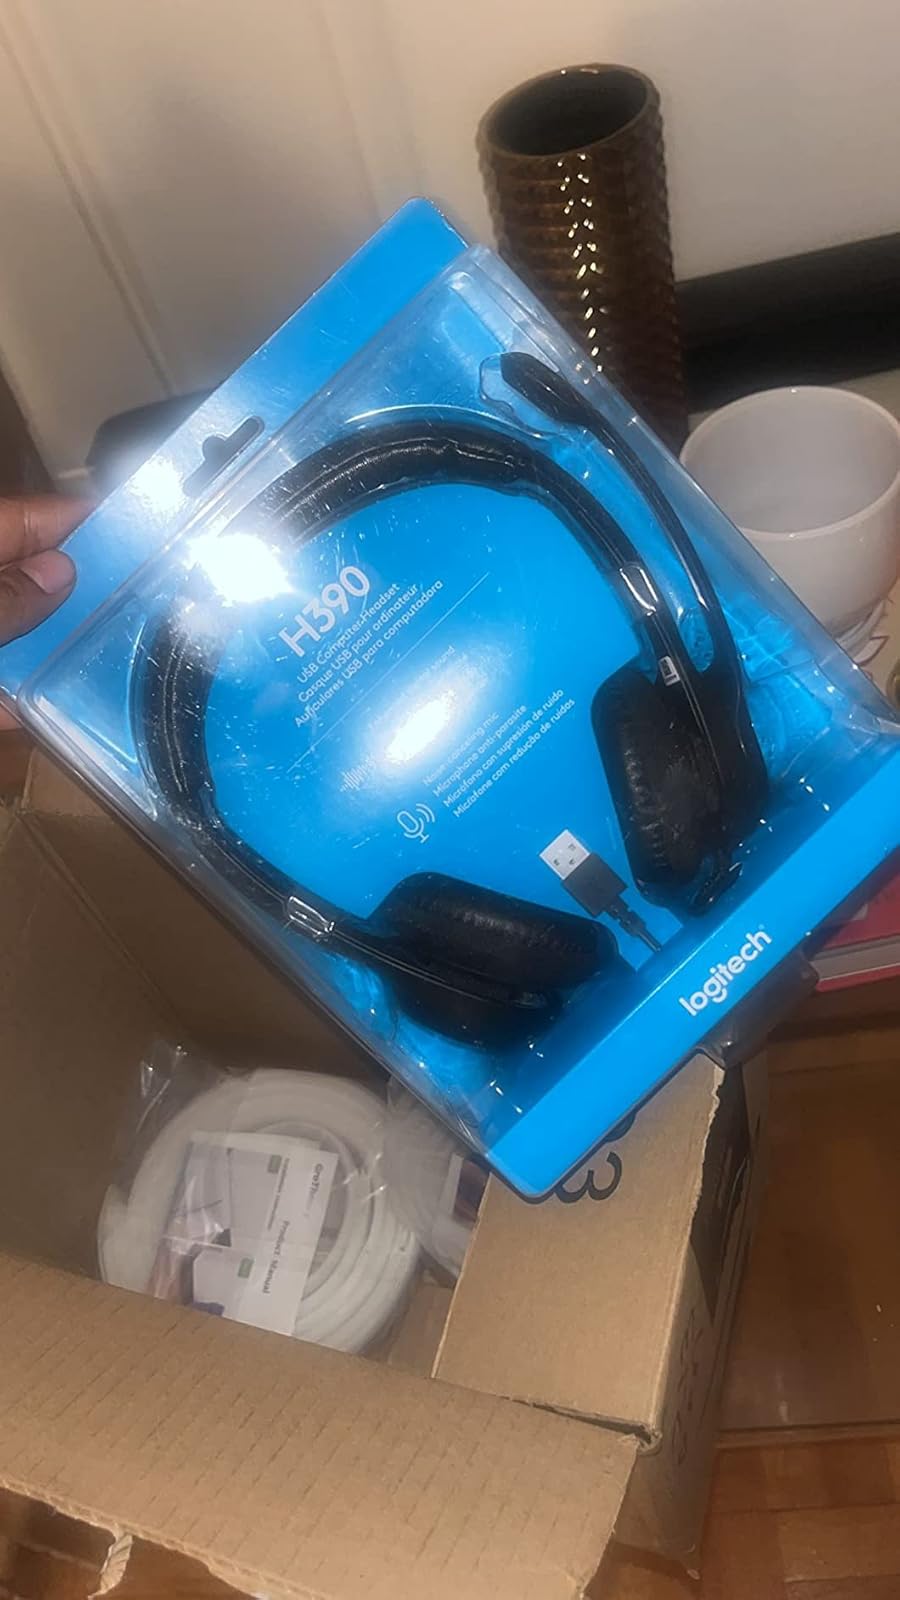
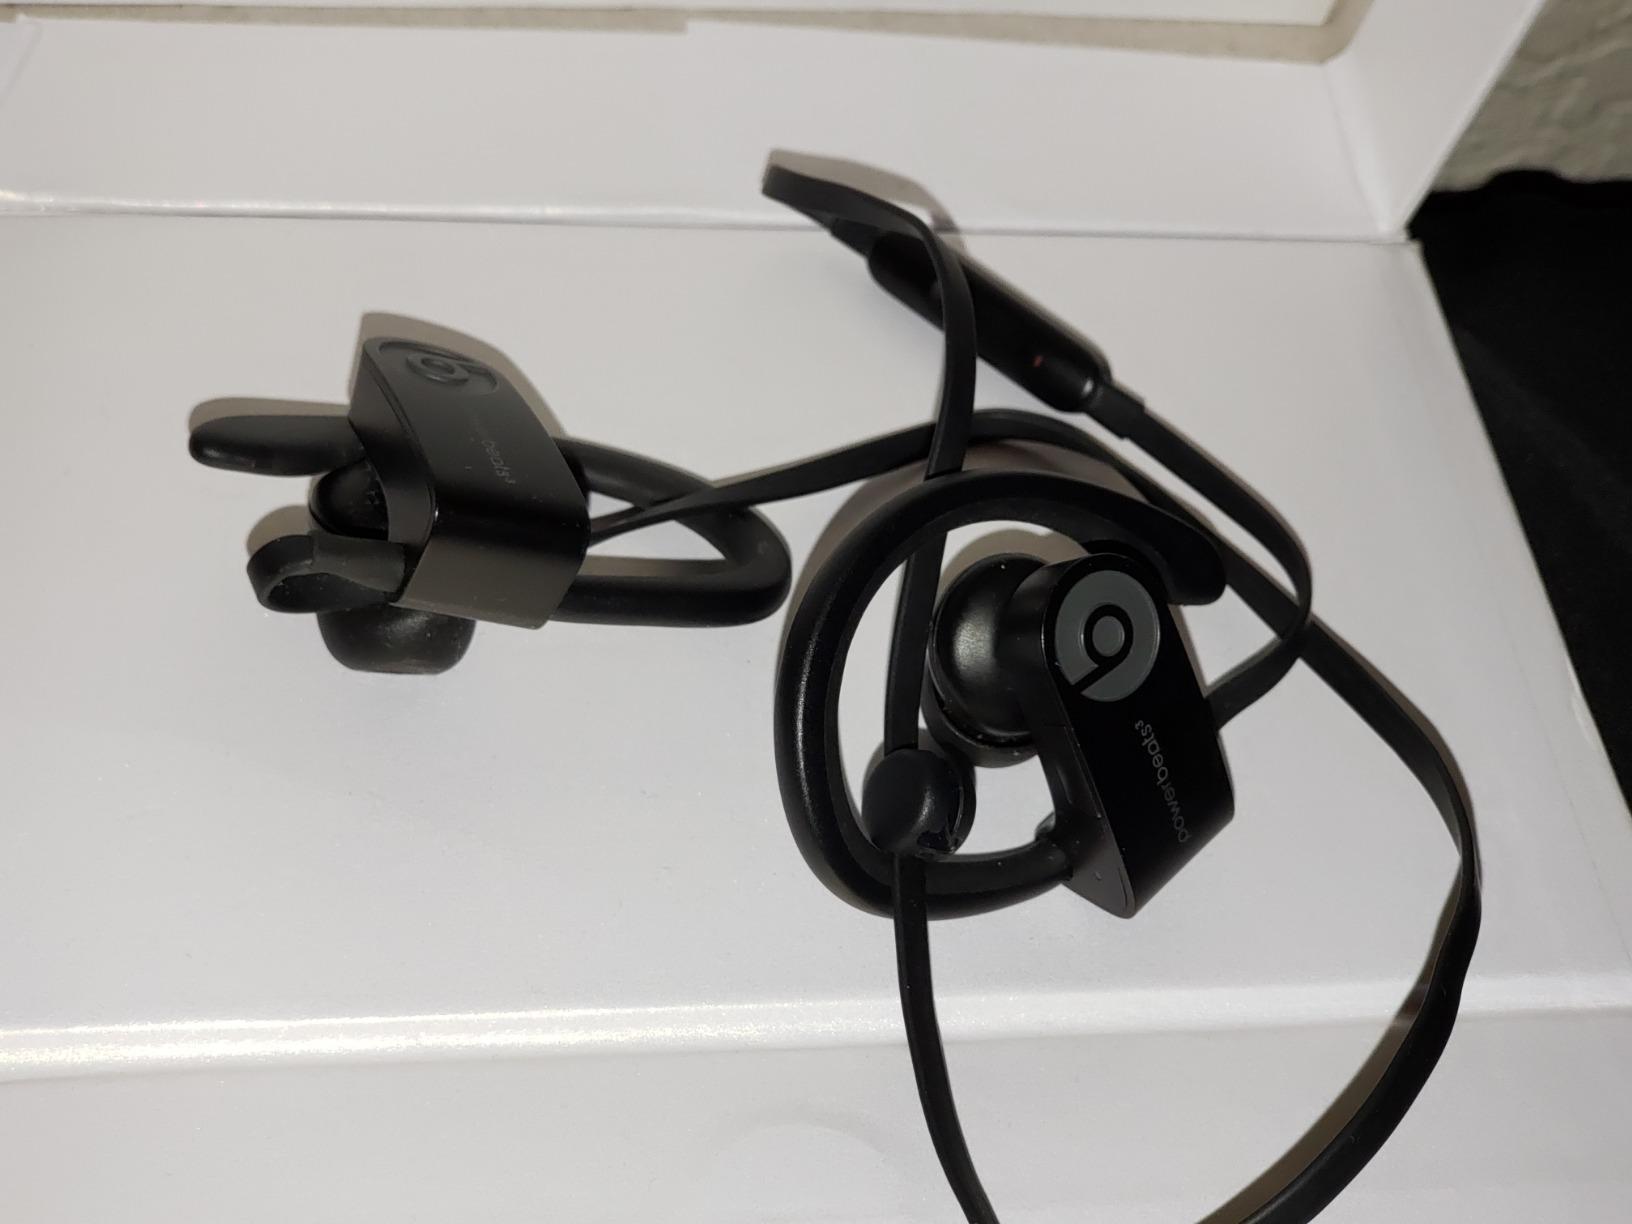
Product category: headphones
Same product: no